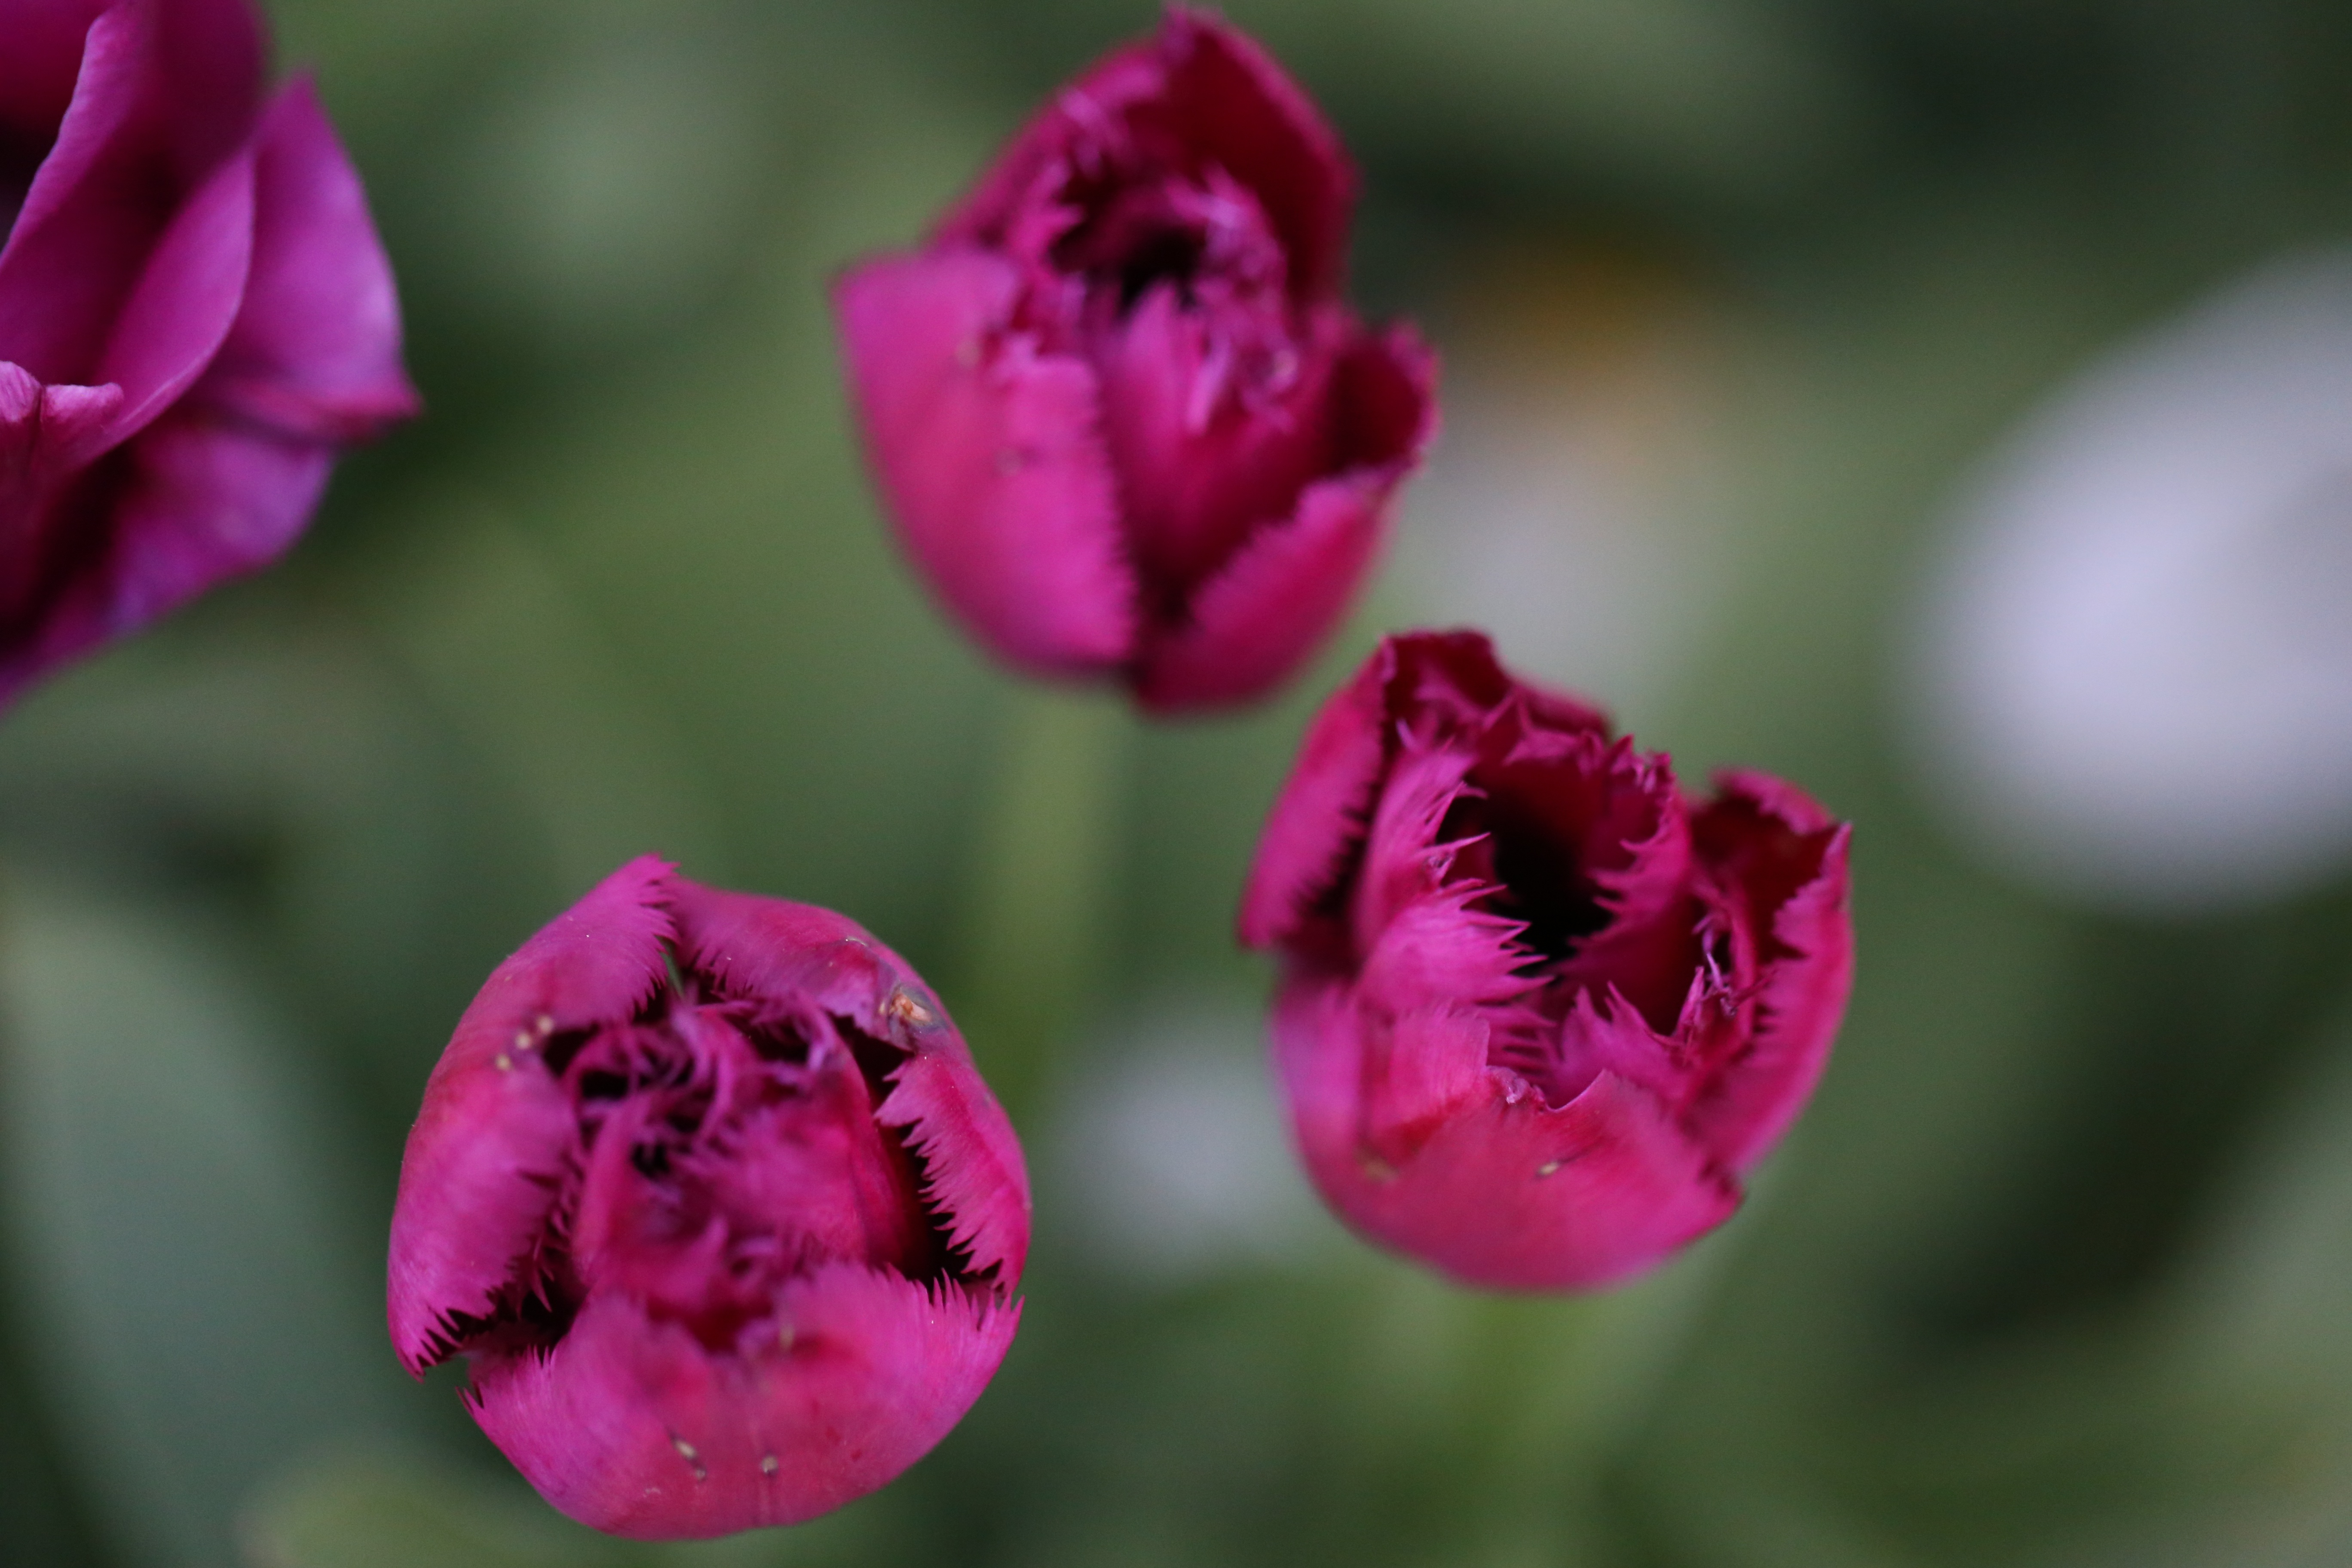
nature, blossom, plant, flower, purple, petal, summer, tulip, spring, red, natural, pink, close, flora, tulip bouquet, flowers, close up, tulips, macro photography, flowering plant, lily family, plant stem, land plant